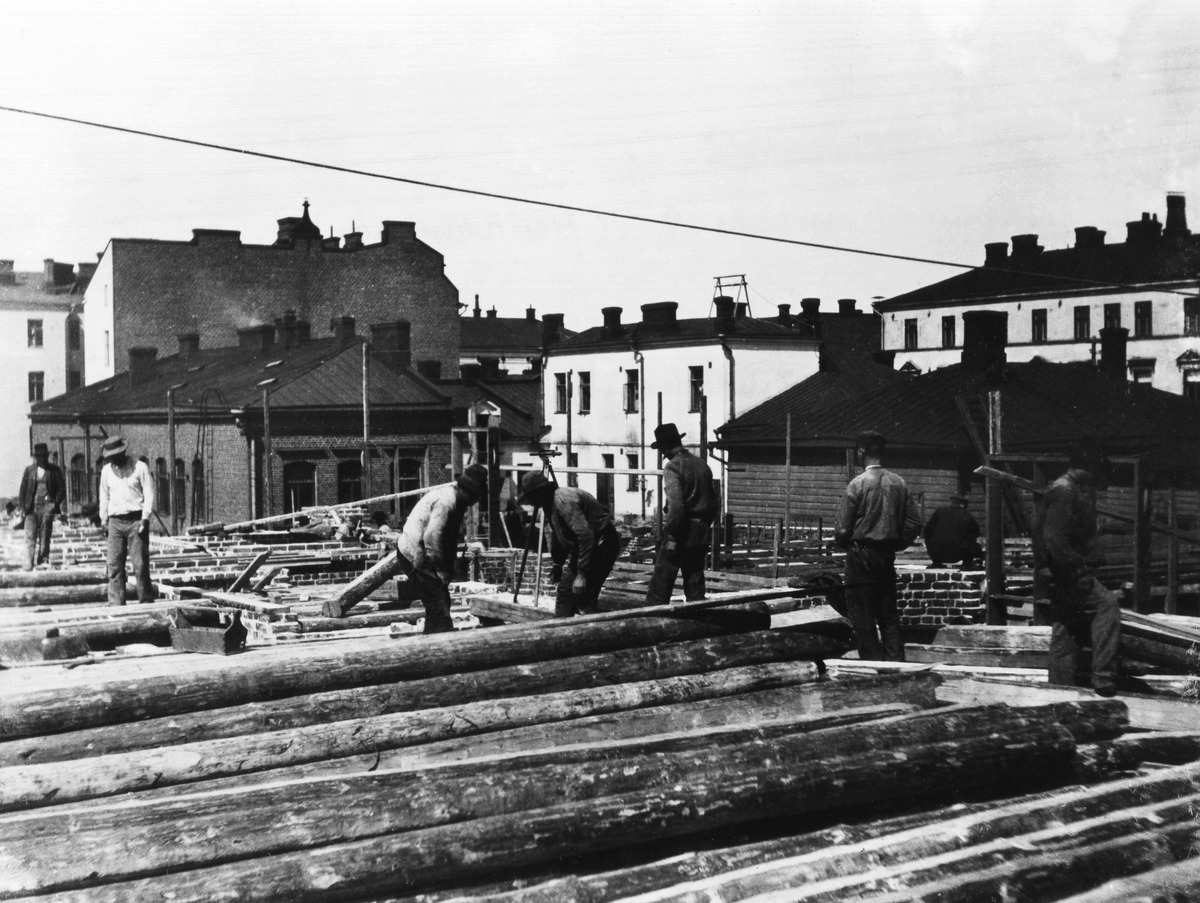
Talonrakennustöitä
sisällön kuvaus: Talonrakennustöitä. Konstantininkatu 9 (=Meritullikatu). mustavalkoinen
Kuvaaja: Andersin, Ernst, valokuvaaja
Ajankohta: kuvausaika 1904
Paikka: Suomi, Uusimaa, Helsinki, Kruununhaka Helsinki, Meritullinkatu 9
Aiheet: rakentaminen kaupunkirakentaminen, rakennustyöläiset, runkorakenteet lattiat seinät, muuraus, hirret, työvaatteet, työkalupakit